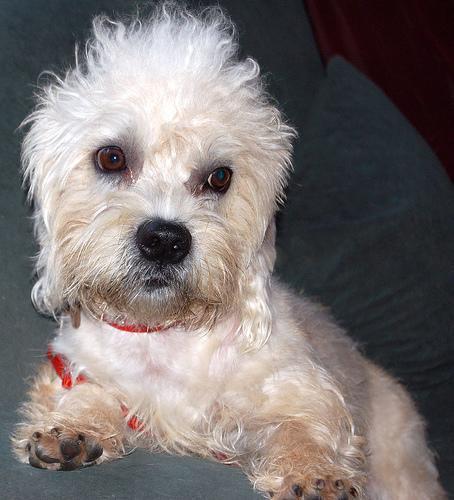
Dandie_Dinmont